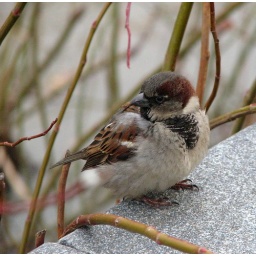
Taken in a natural area perfect for birds and ducks near the American Indian Museum, Washington, DC